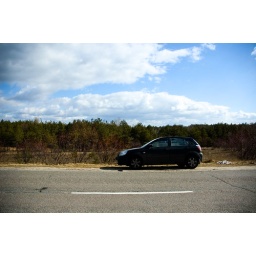
Our car near forest